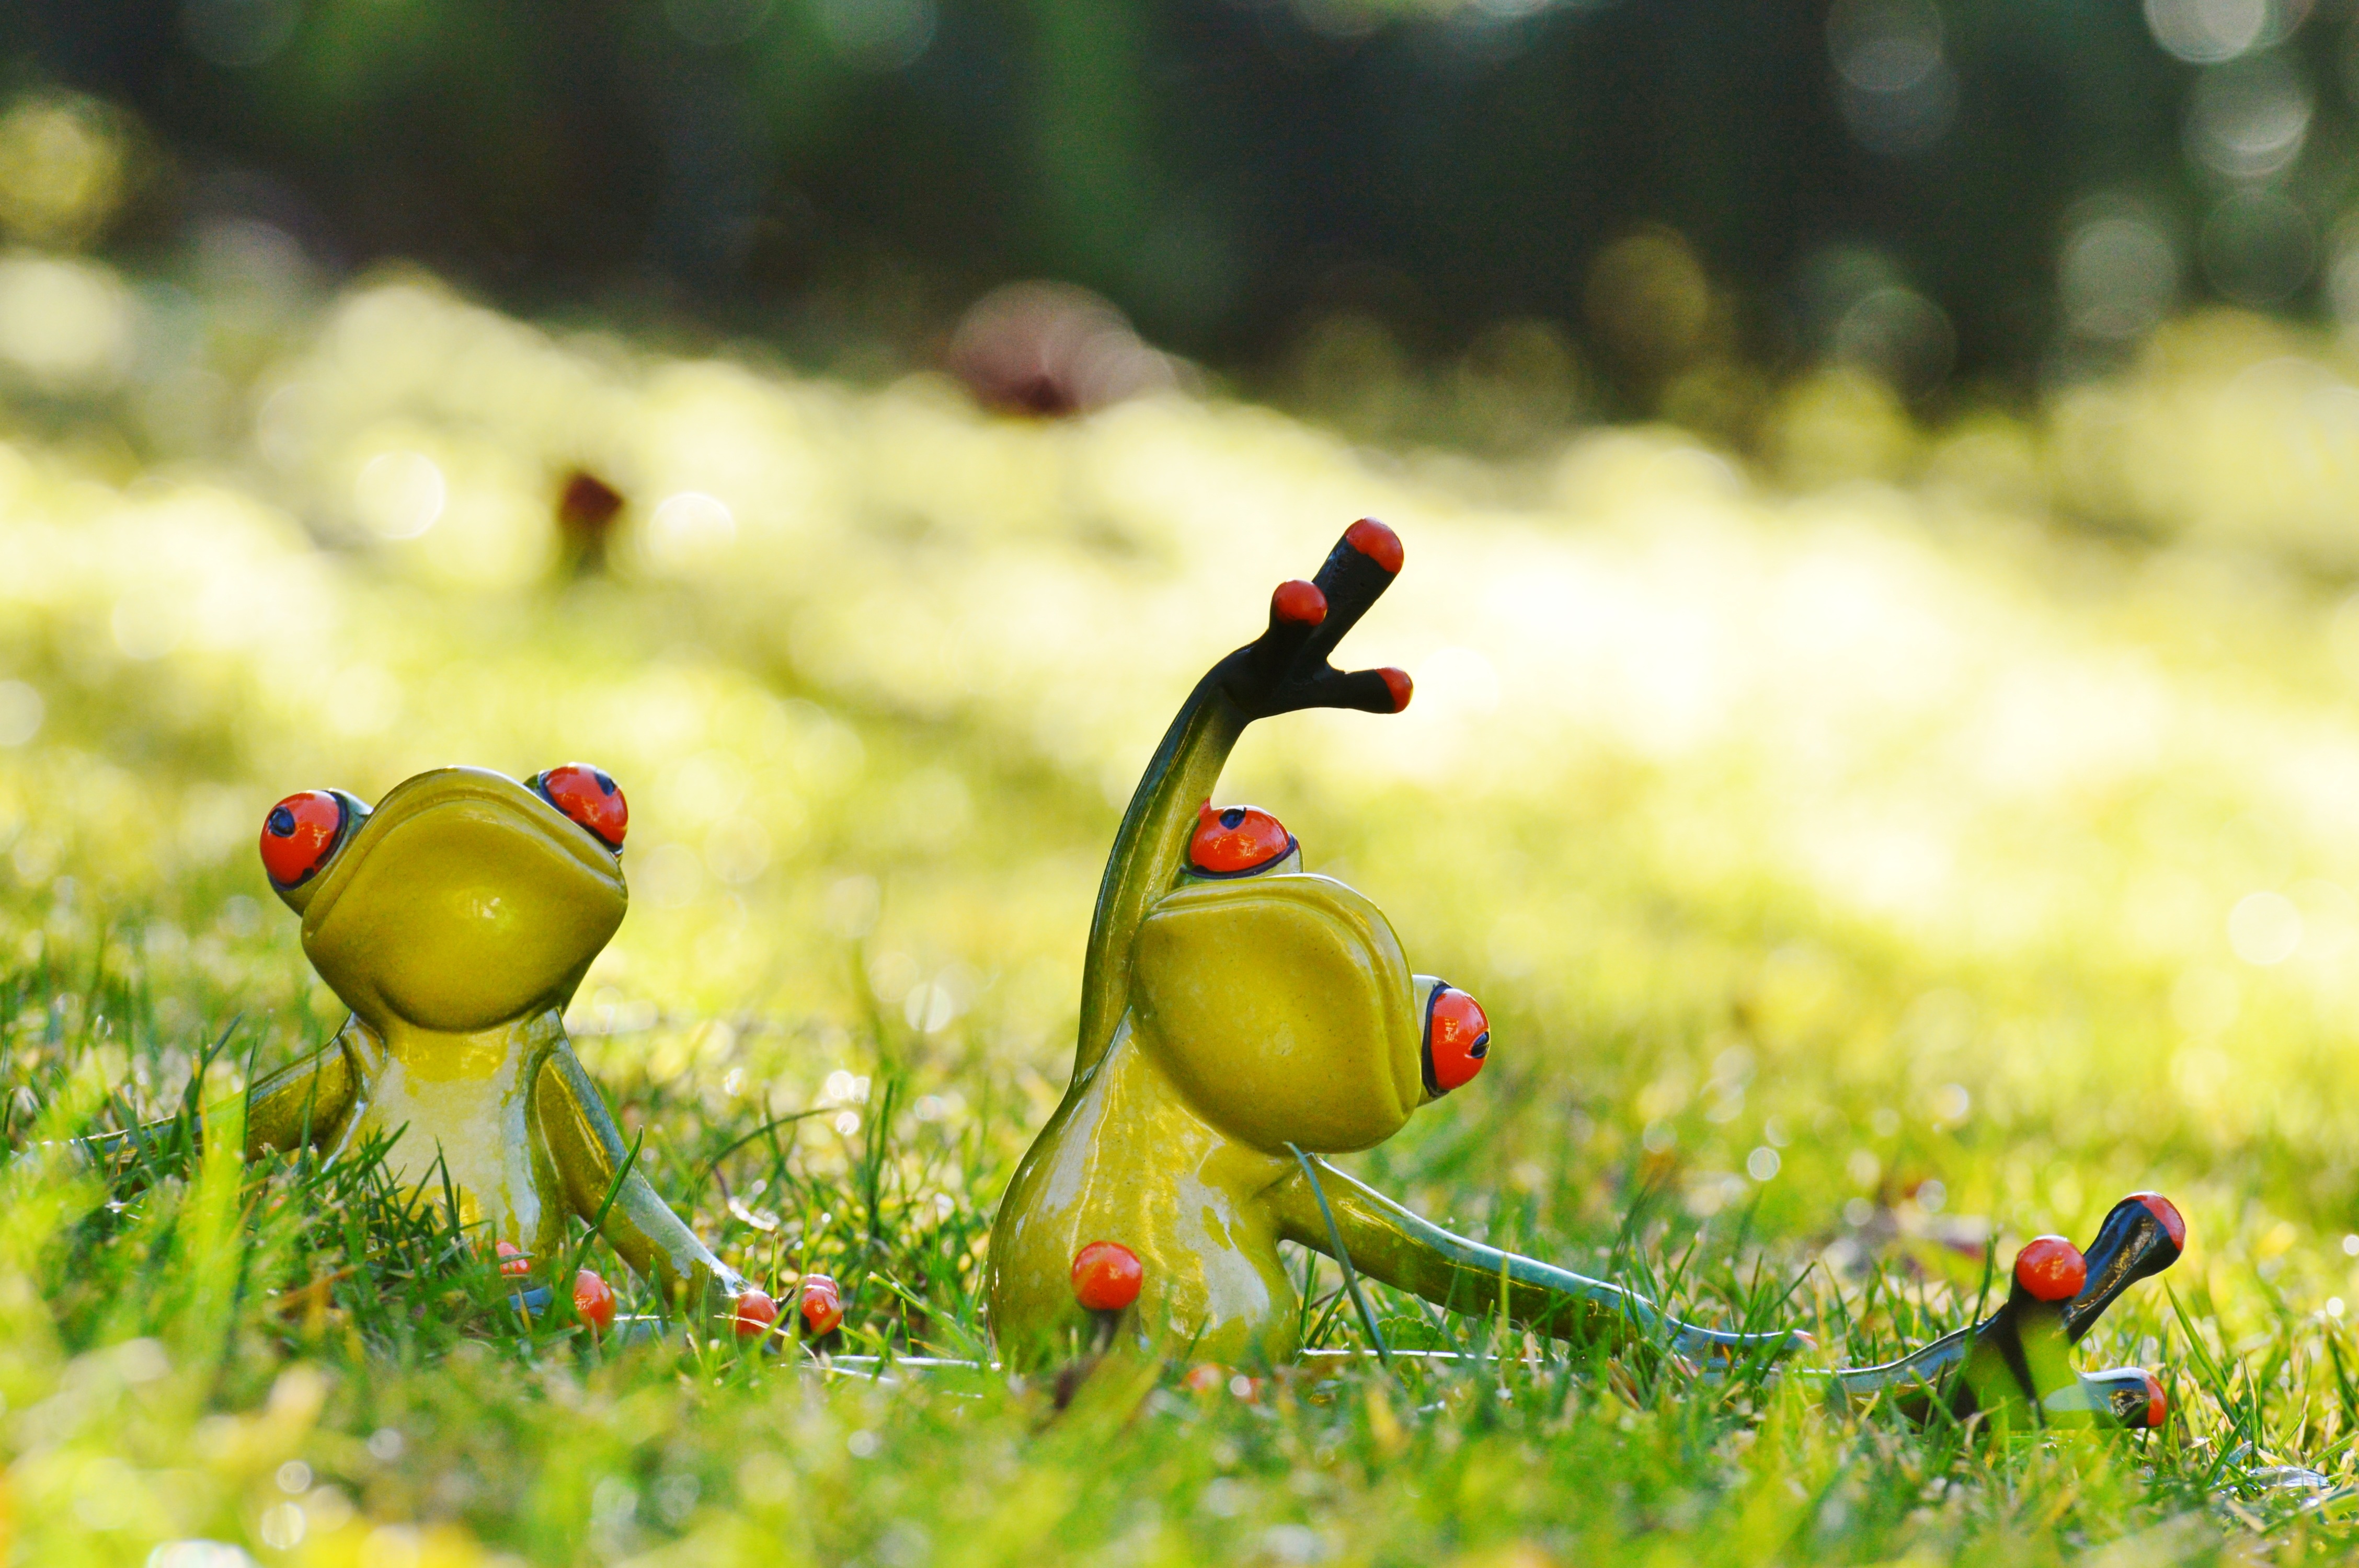
nature, grass, bird, plant, meadow, sweet, leaf, flower, animal, cute, wildlife, green, botany, flora, fauna, fun, figure, duck, yoga, funny, waterfowl, water bird, frogs, macro photography, ducks geese and swans